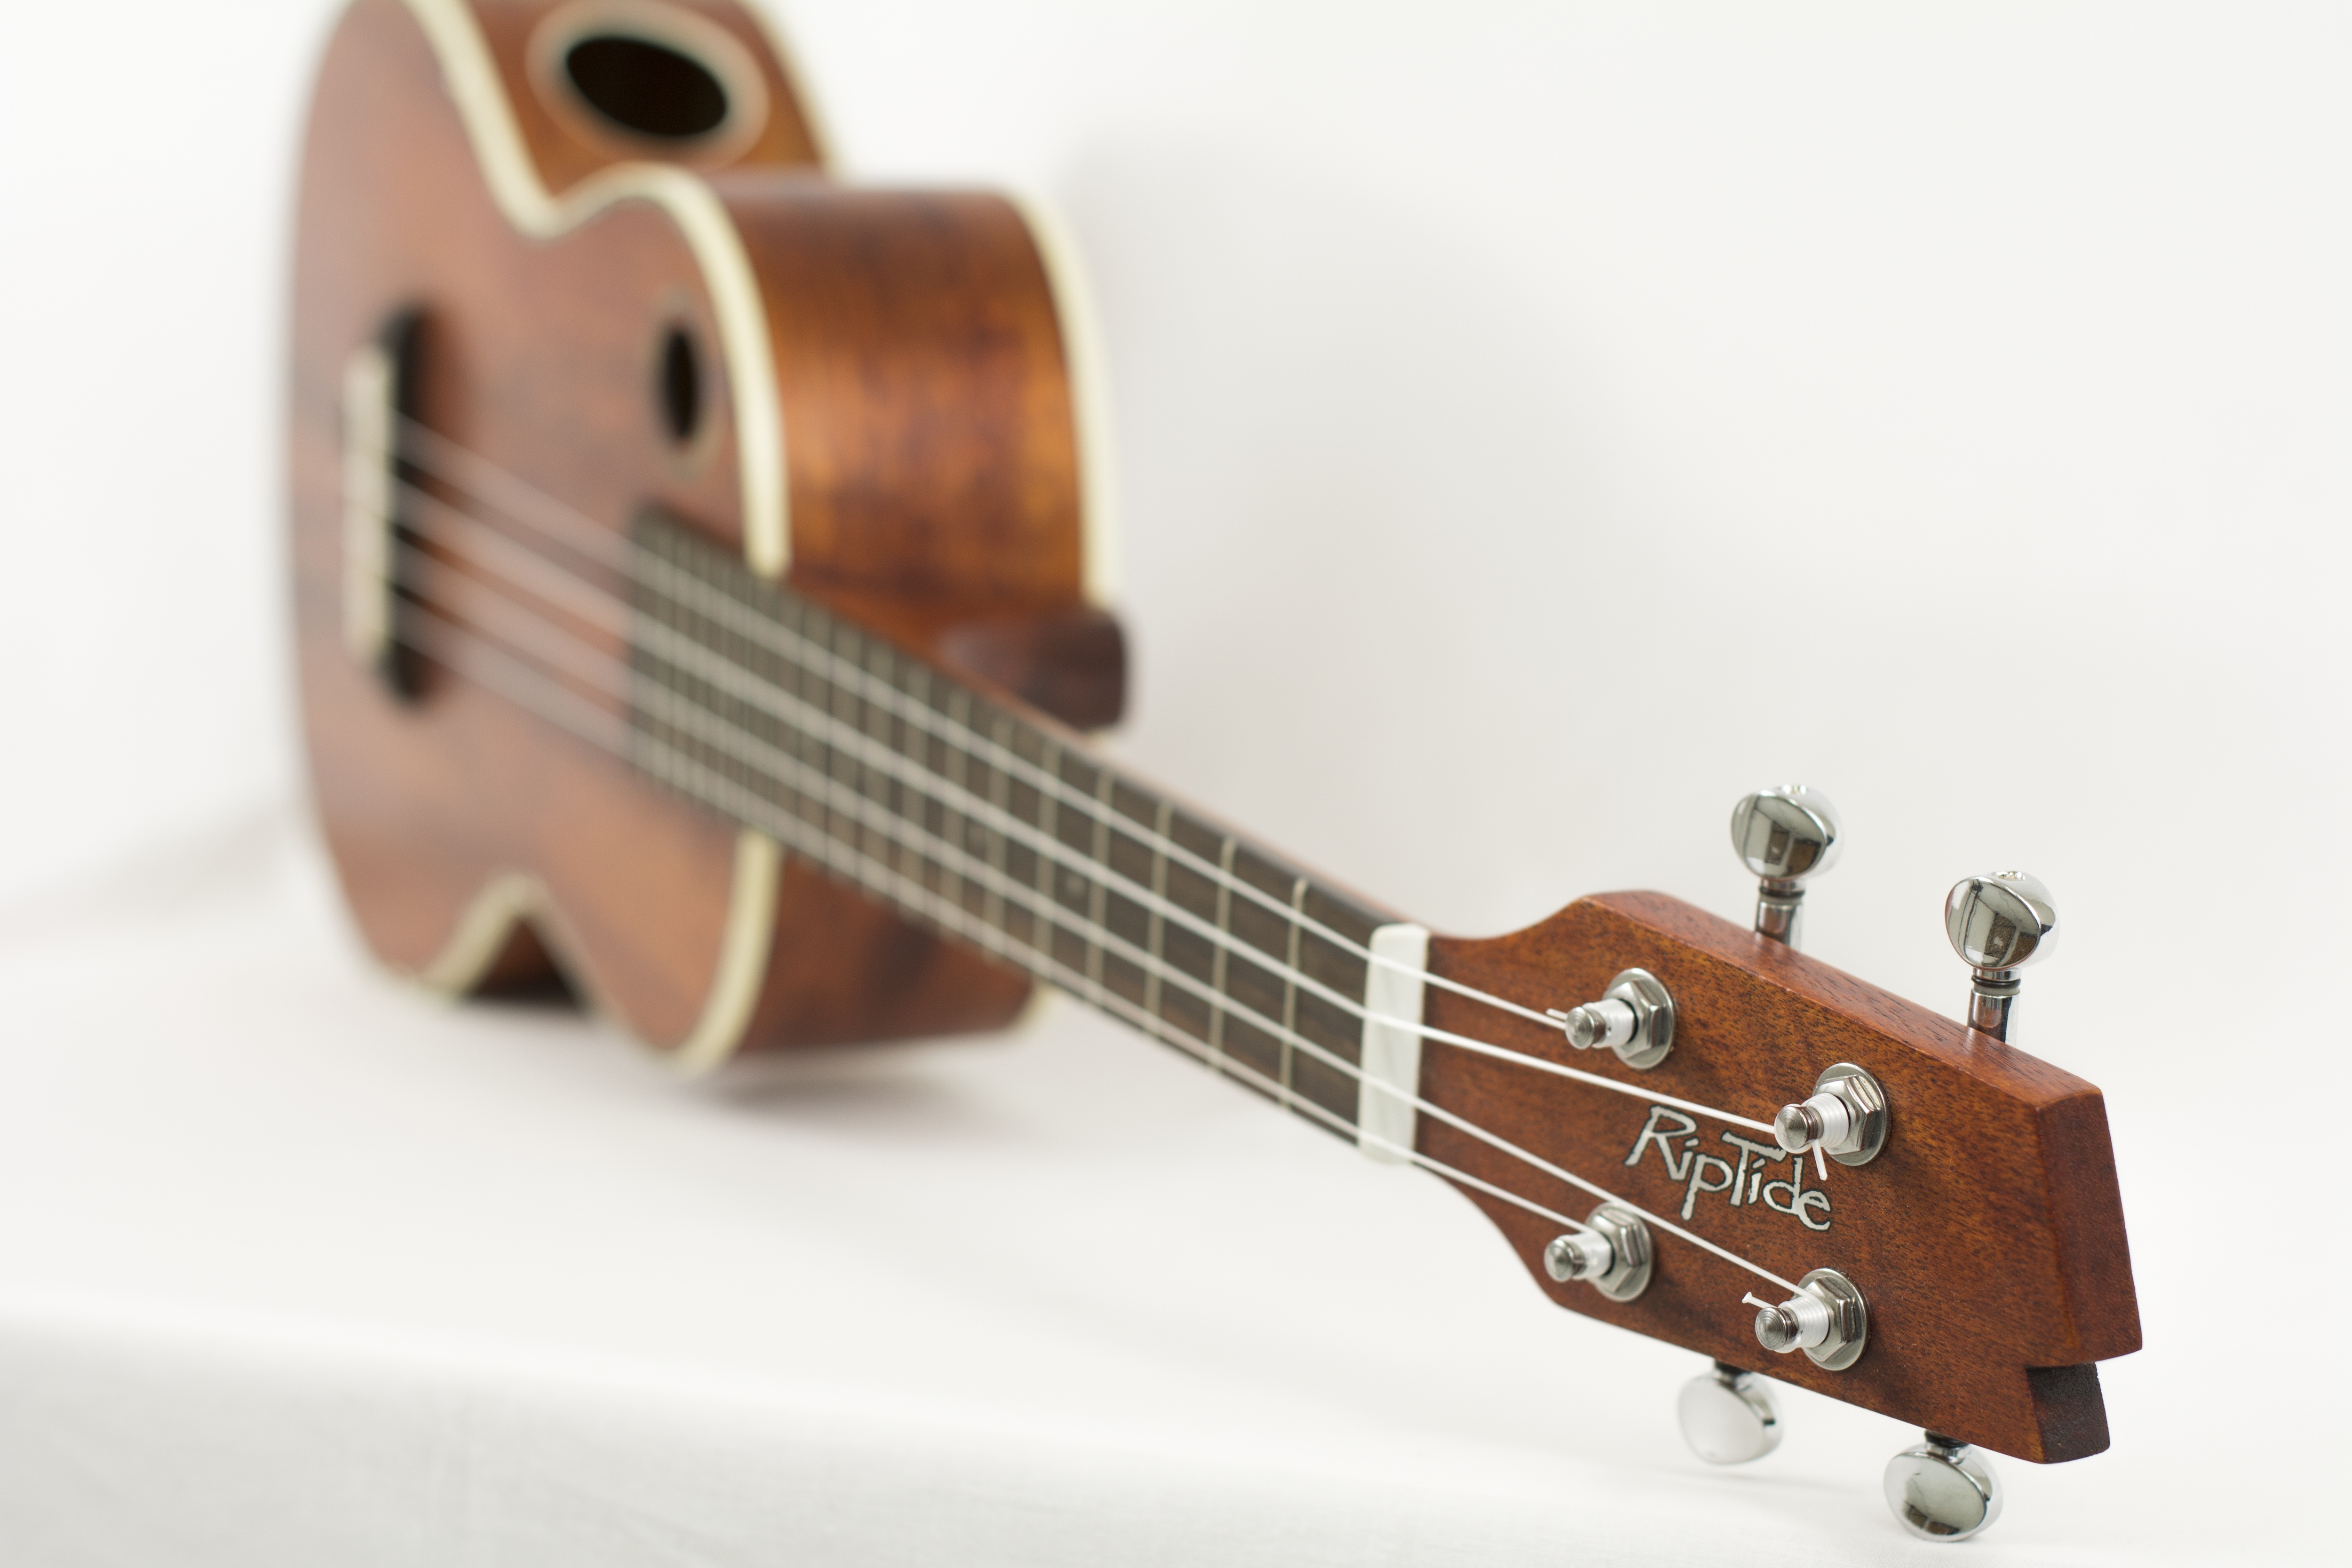
music, wood, guitar, string, acoustic guitar, instrument, brown, musician, hawaii, leisure, acoustic, electric guitar, musical instrument, ukulele, happy, musical, wooden, sound, hawaiian, bass guitar, entertainment, viola, string instrument, bowed string instrument, plucked string instruments, slide guitar, acoustic electric guitar